Torino FC

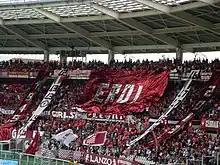
An image of the Torino fans

Among the players of Torino to win international honours with the Italy national football team are Adolfo Baloncieri, Antonio Janni, Julio Libonatti and Gino Rossetti, all winners with Italy at the Central European International Cup 1927–30, and who (with exception of Libonatti) also won bronze medals at the 1928 Summer Olympics. Subsequently, Lido Vieri and Giorgio Ferrini were victorious at the 1968 European Championship with the "Azzurri", whilst Giuseppe Dossena won the FIFA World Cup in 1982.